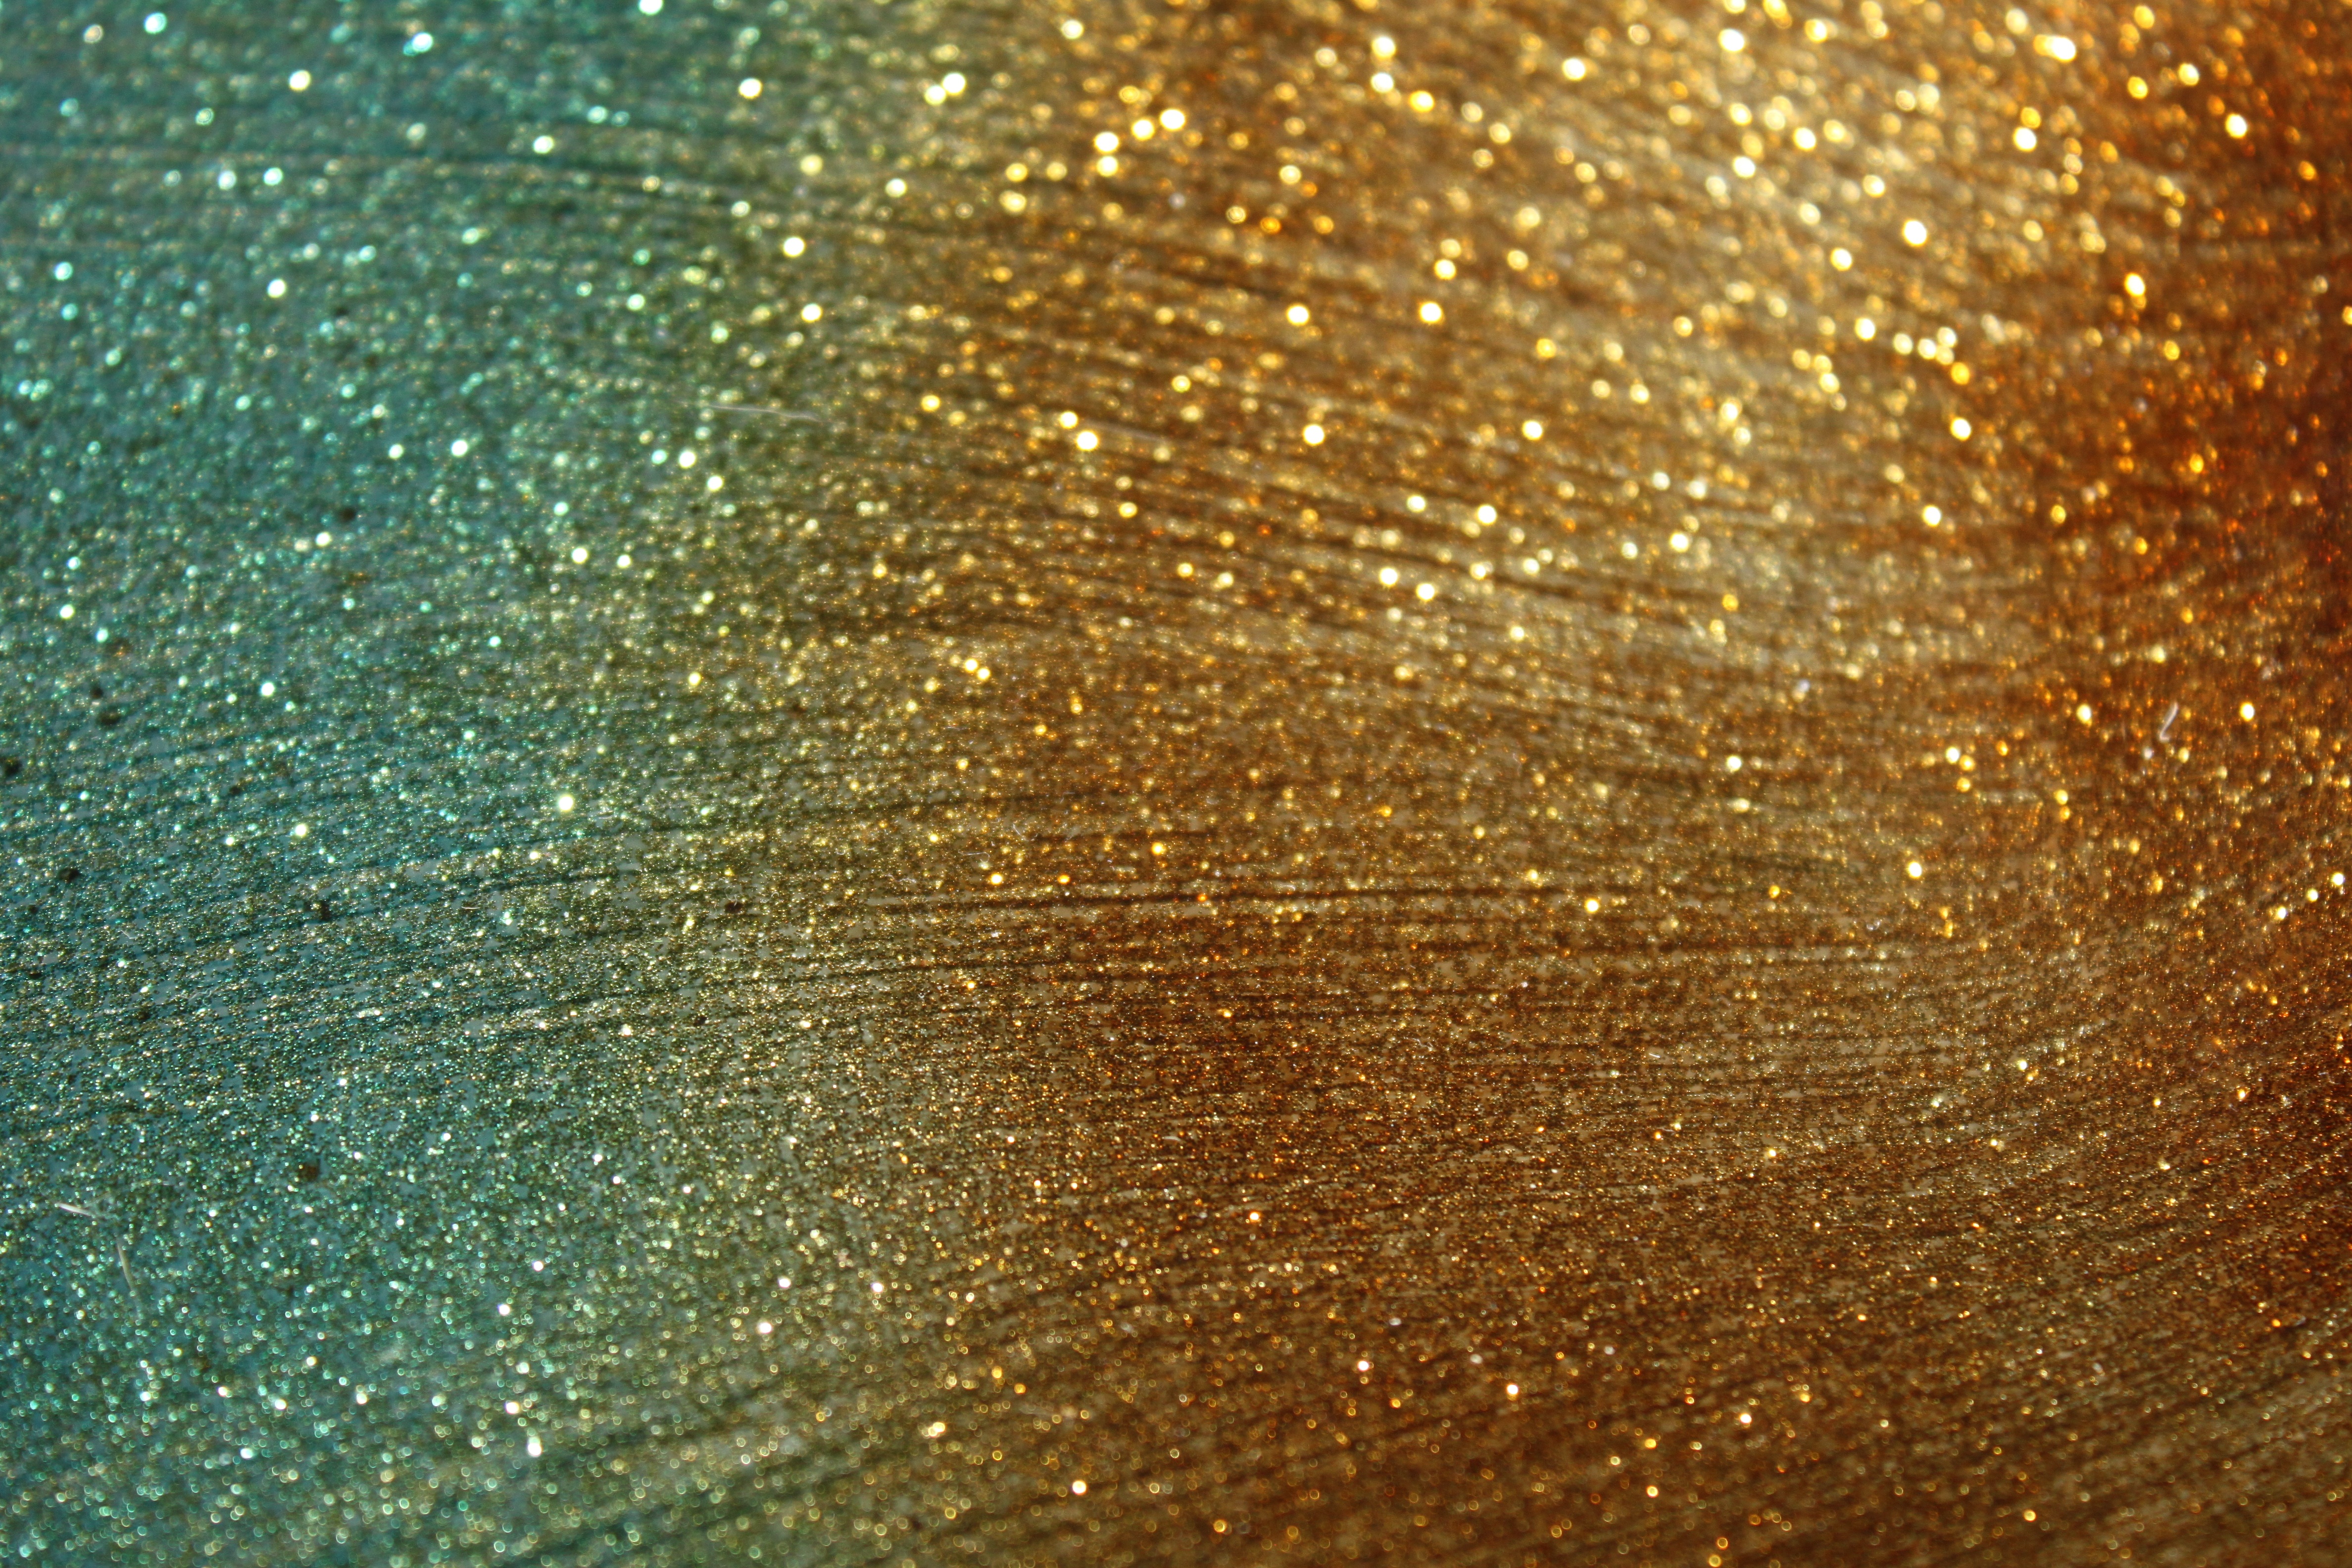
drop, light, sunlight, texture, leaf, spark, golden, reflection, shine, macro, circle, glitter, festive, sparkle, close up, gold, bright, shiny, shimmer, effect, macro photography, glittering